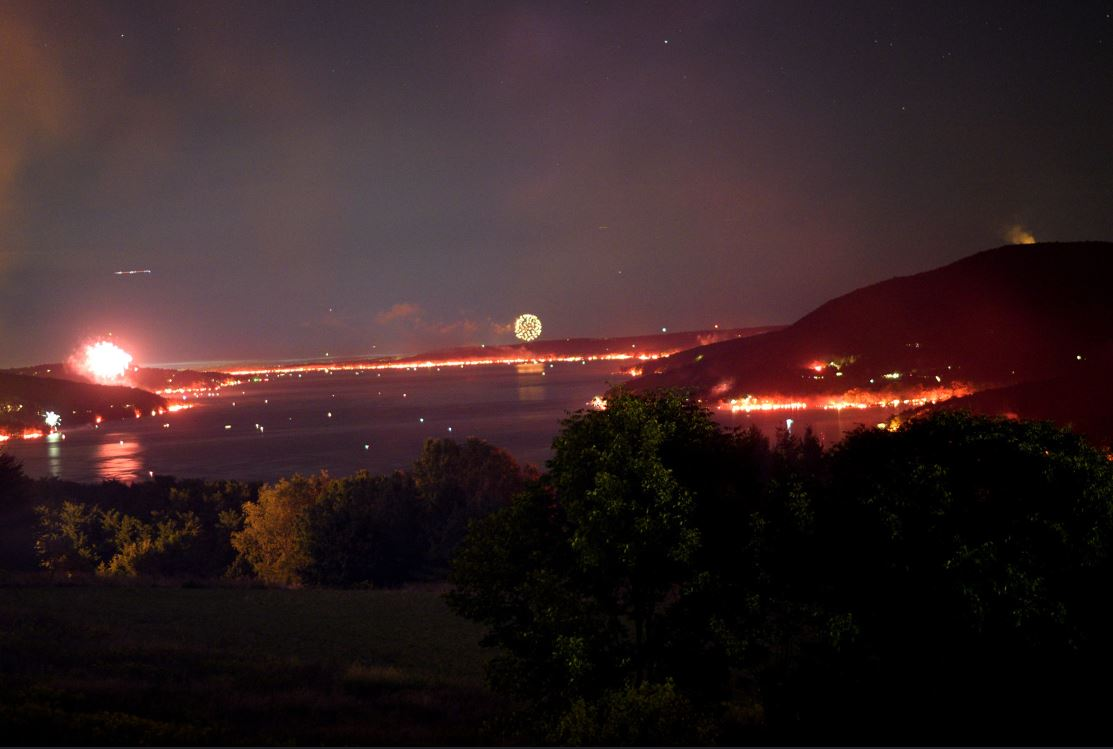
Fire: yes
Smoke: yes